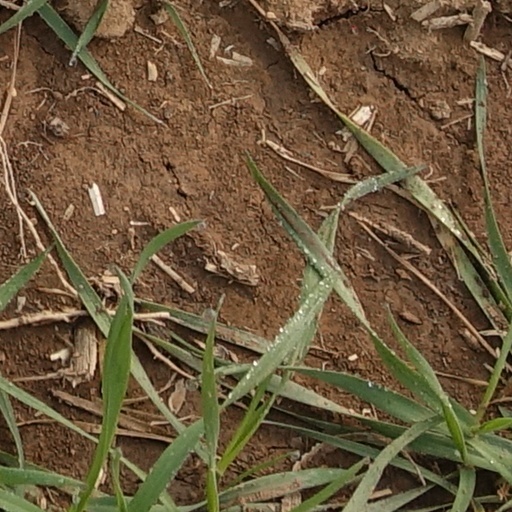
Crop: wheat